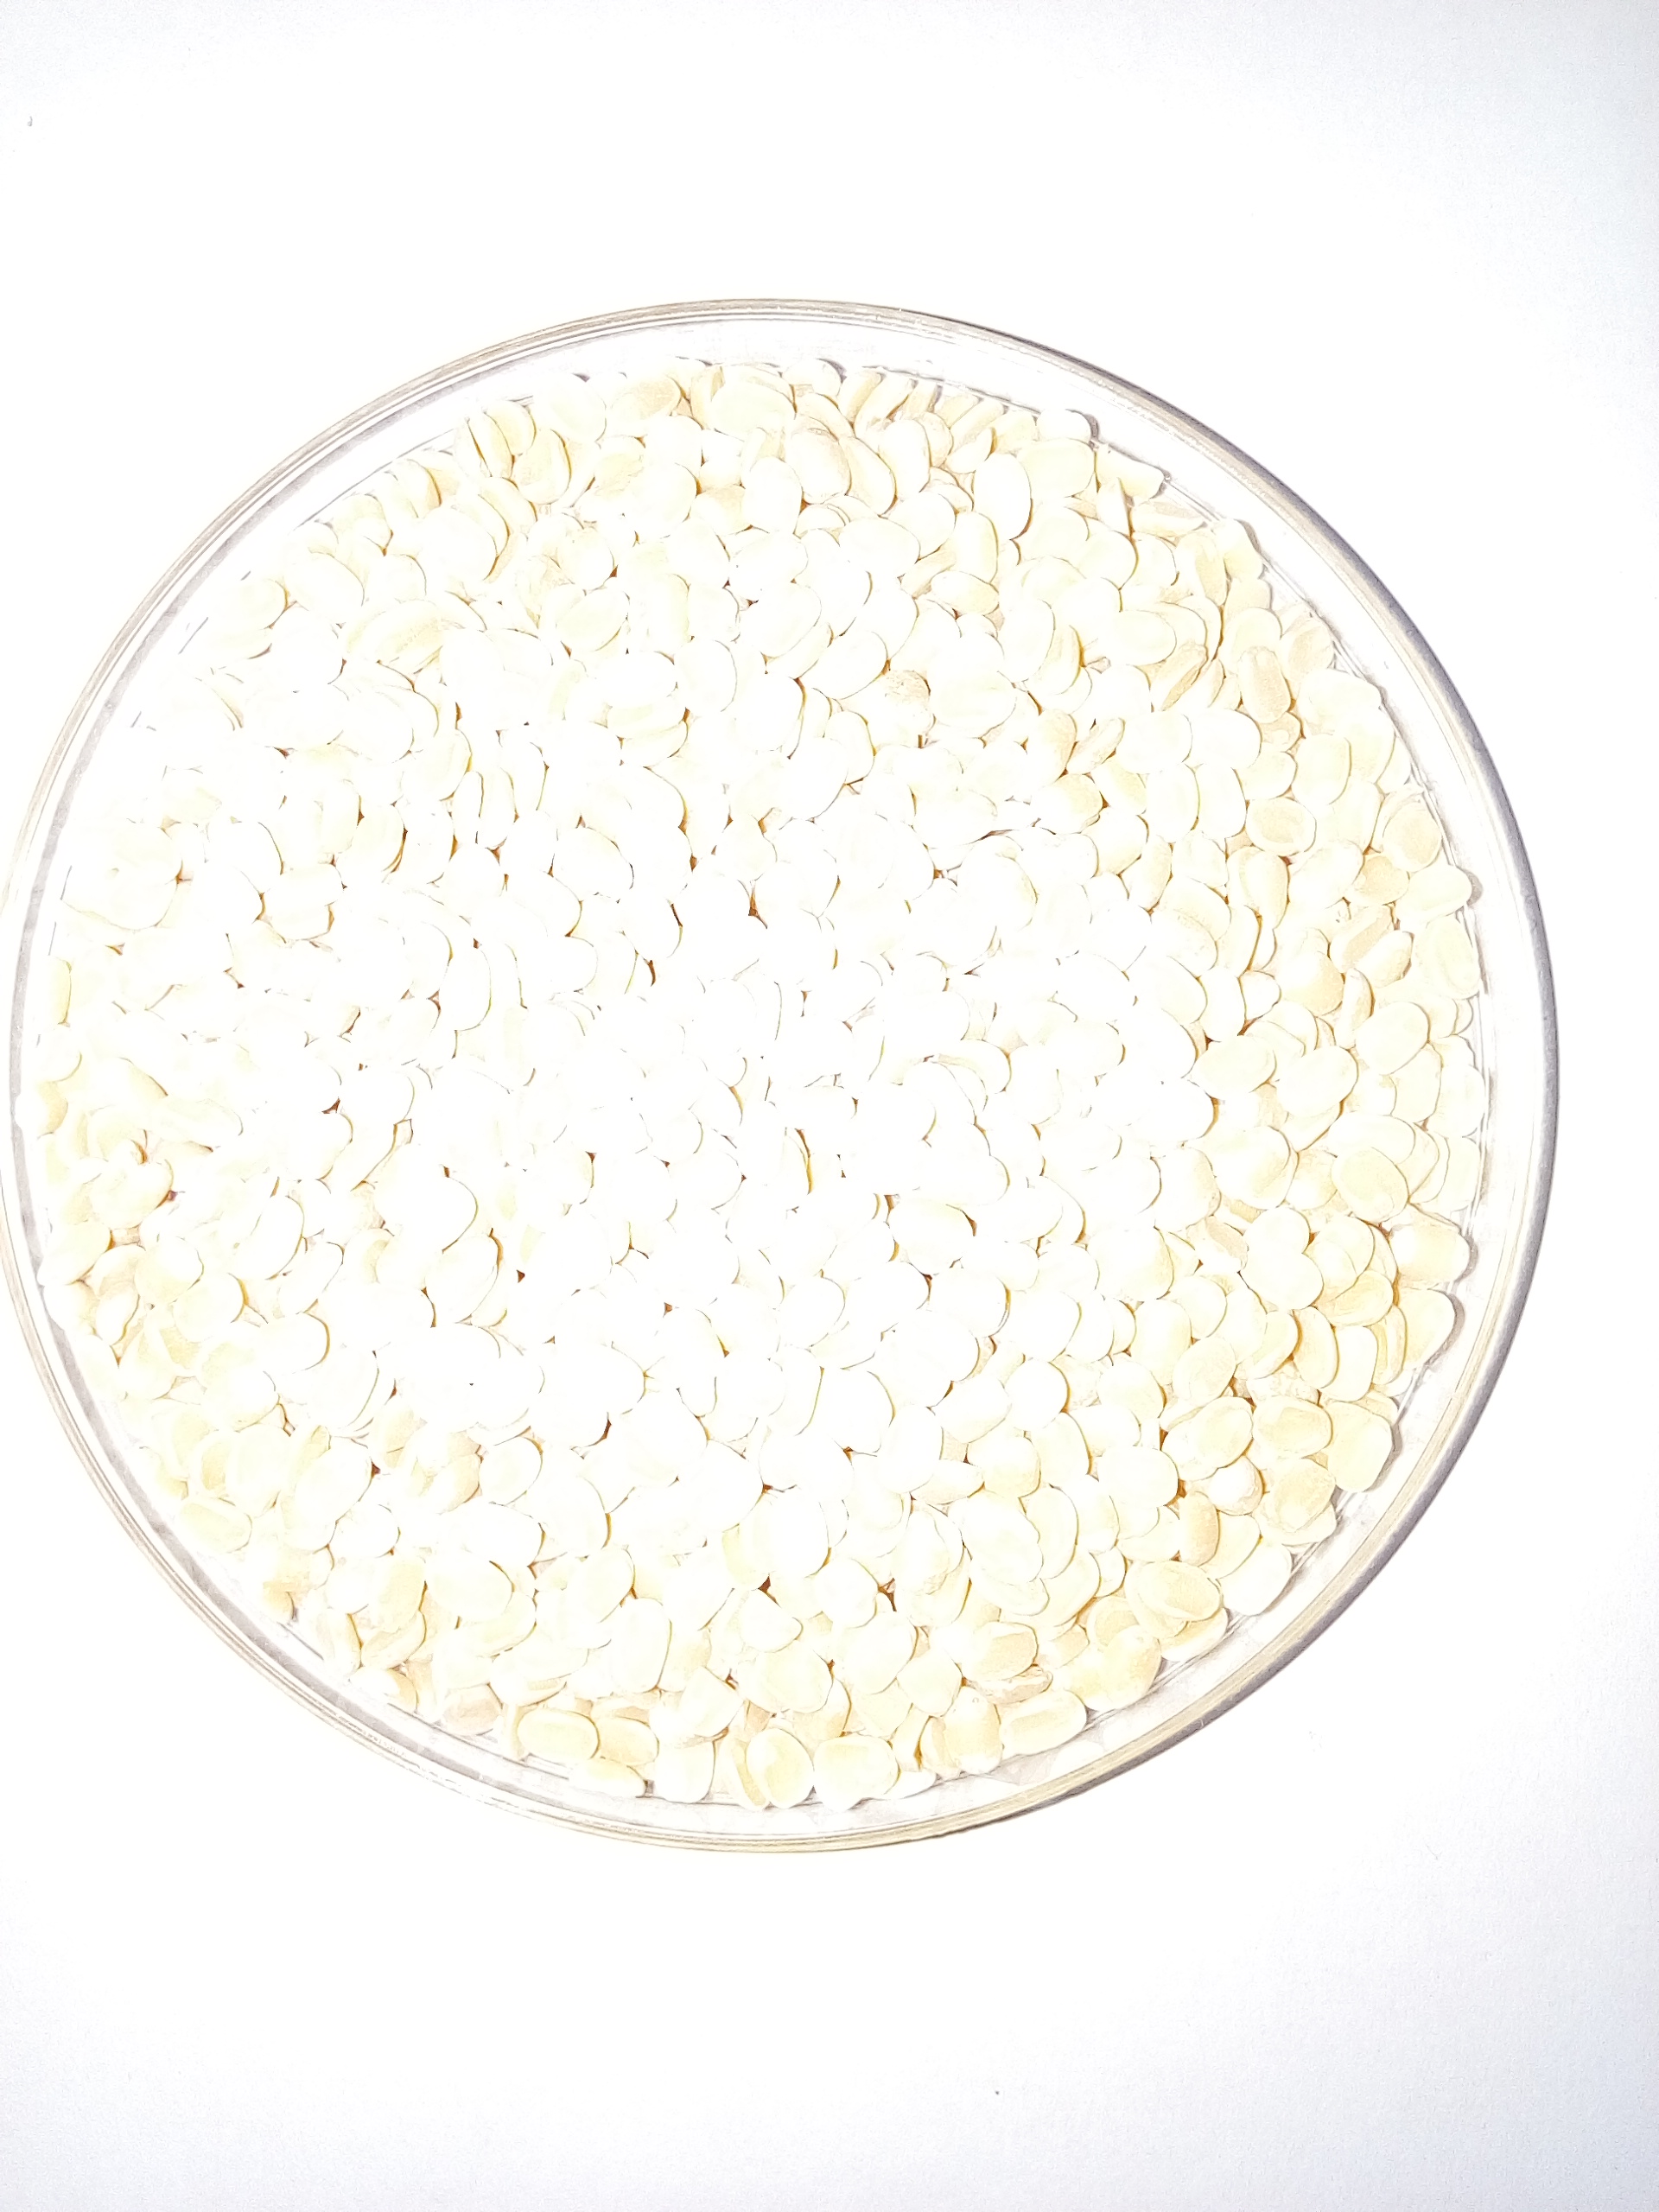
Rice seed variety: Unknown